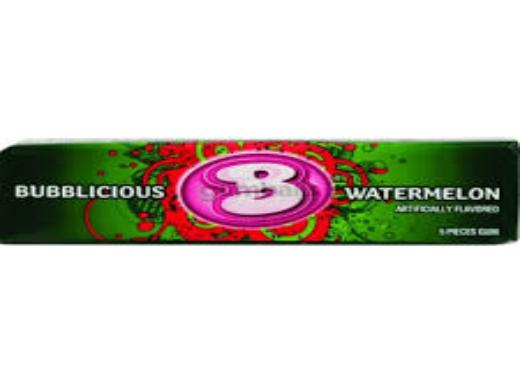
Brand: Bubblicious
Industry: Food